Tabernacle

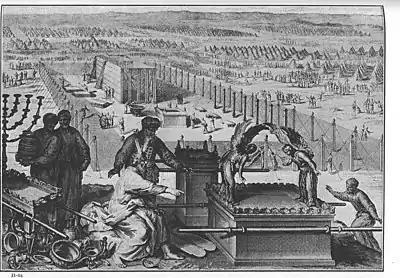
The erection of the tabernacle and the Sacred vessels, as in Exodus 40:17–19; from the 1728 "Figures de la Bible"

In Exodus 31, the main builder and maker of the priestly vestments is specified as Bezalel, son of Uri son of Hur of the tribe of Judah, who was assisted by Oholiab and a number of skilled artisans.